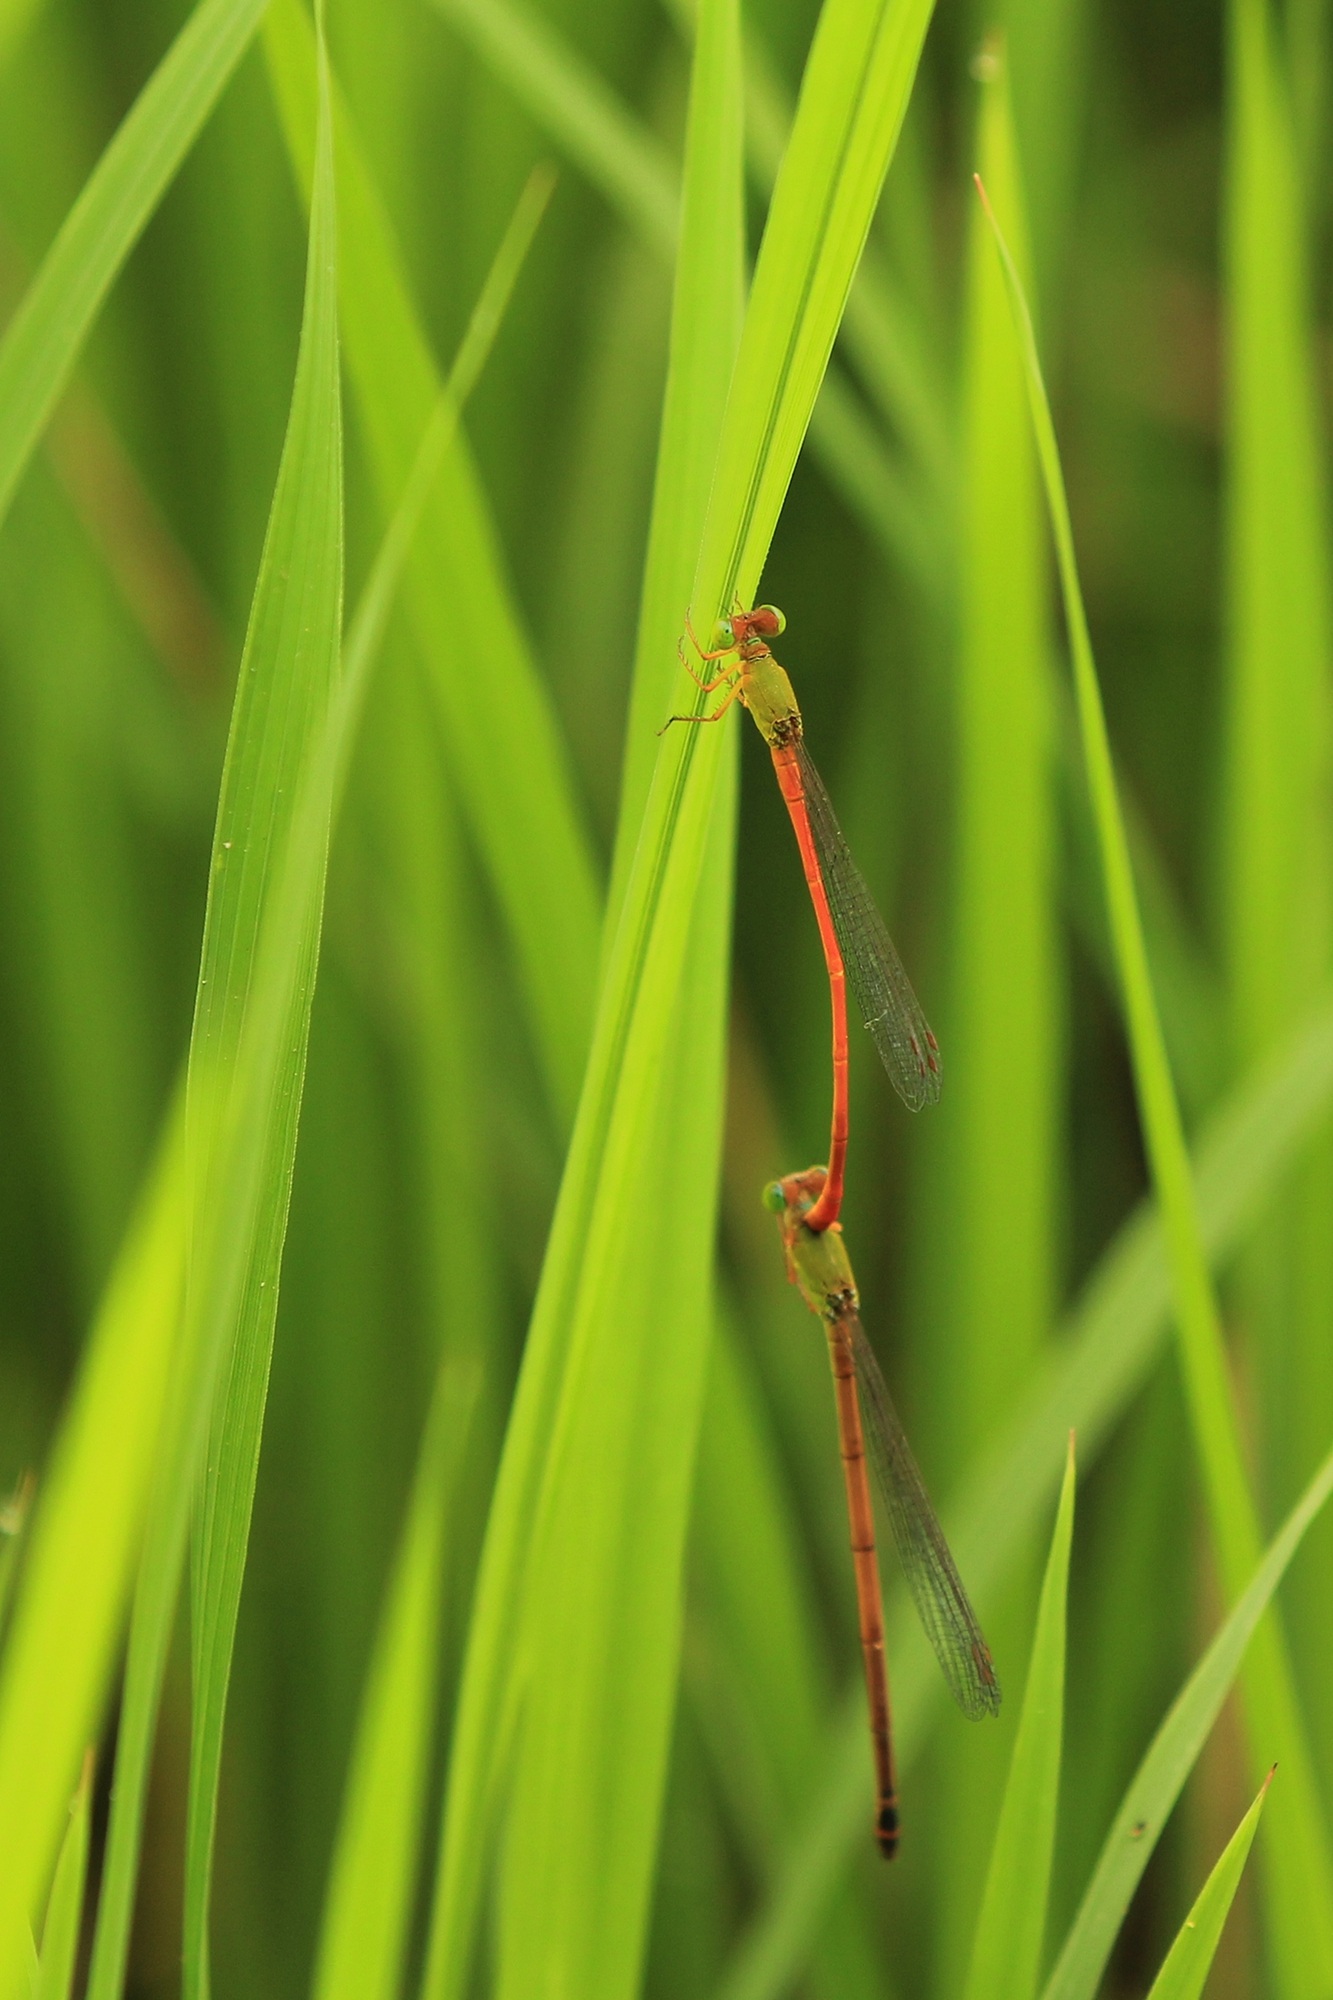
grass, flower, green, insect, fauna, invertebrate, close up, dragonfly, reproduction, damselfly, grasshopper, mating, macro photography, arthropod, grass family, plant stem, cricket like insect